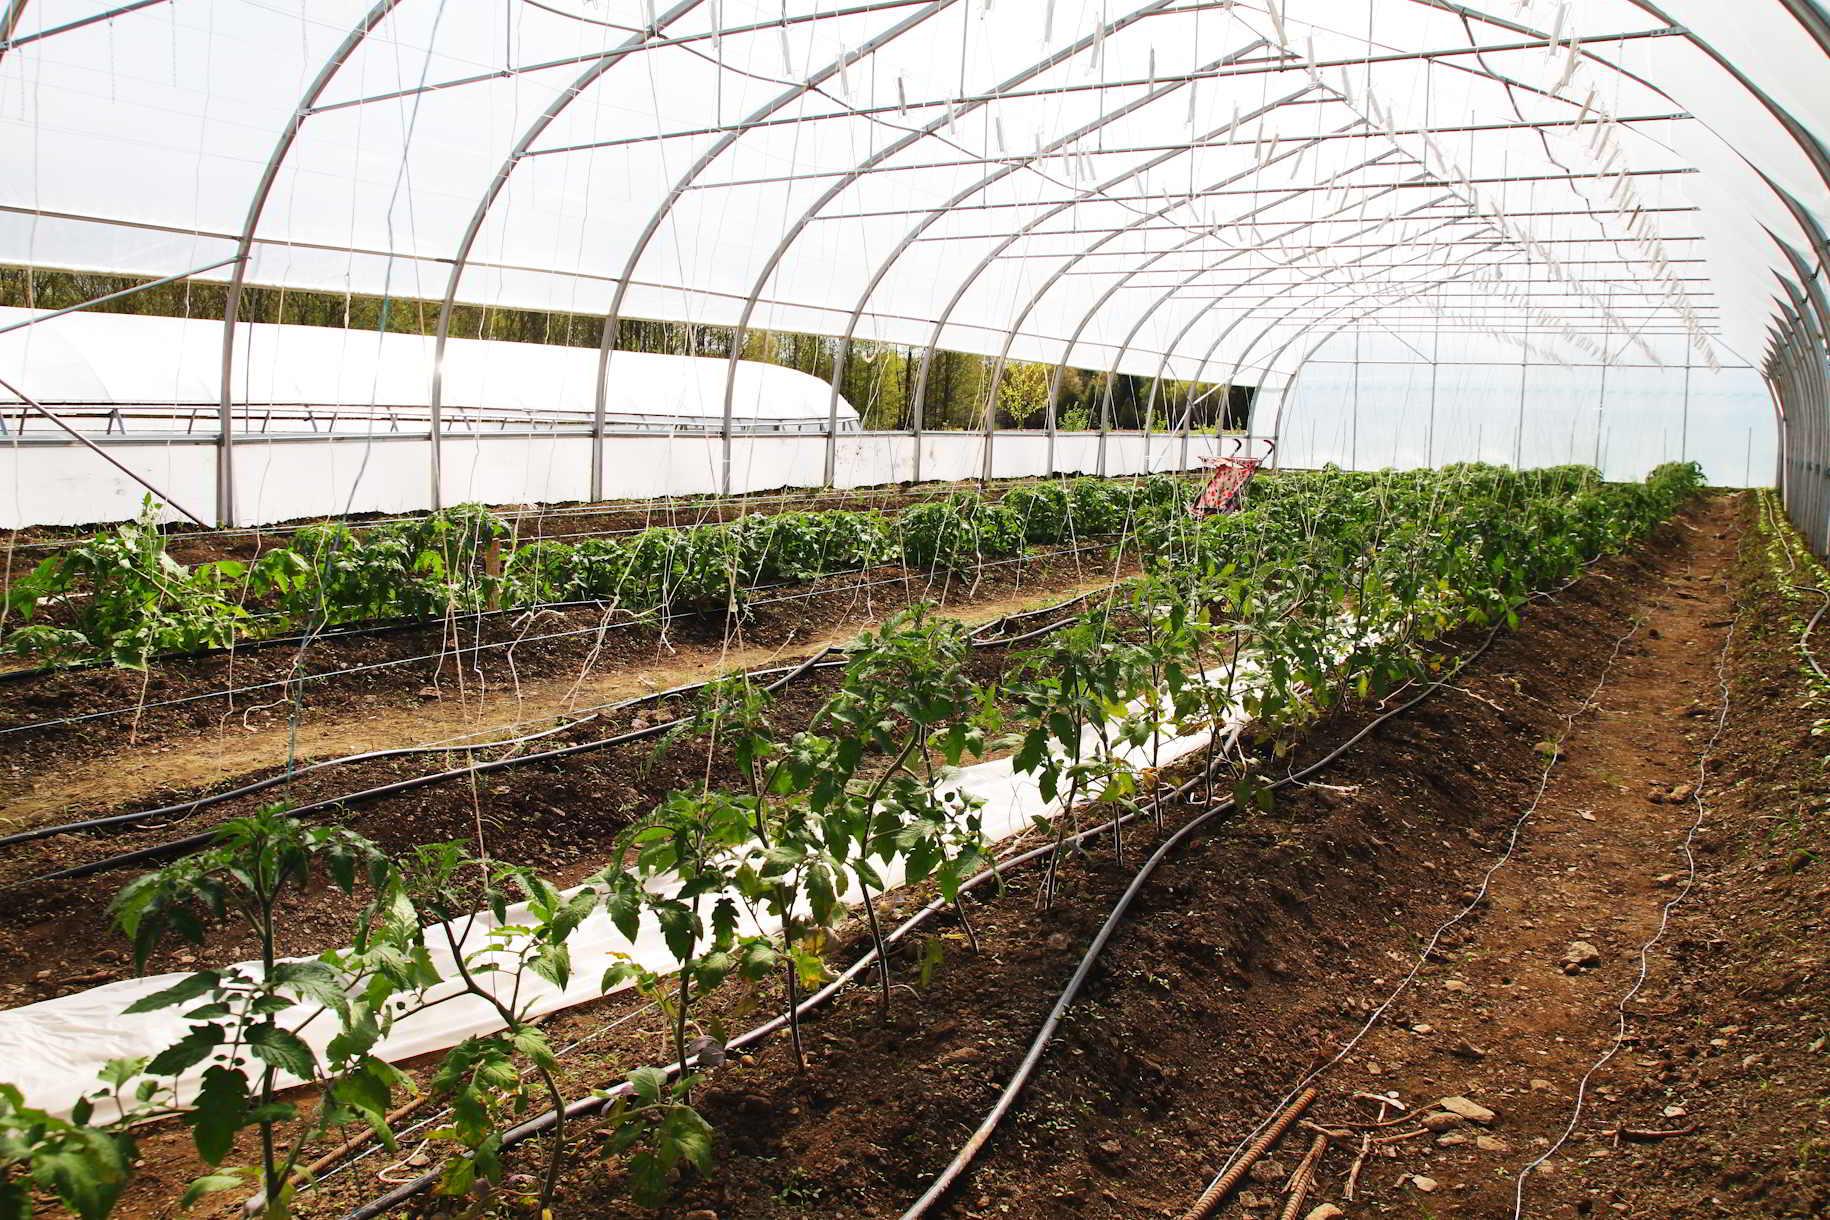
Chafu kubwa ikiwa na mimea iliyopandwa katika mistari mirefu.
Miundo ya chuma inayoegemeza paa la plastiki au kitambaa cheupe inaonekana wazi, ikiruhusu mwanga kupita ndani.
Mimea inaonekana kuwa na afya ikiwa imepandwa kwenye udongo wenye matuta.
Na kuna mifumo ya umwagiliaji kwa ajili ya kumwagilia mimea.